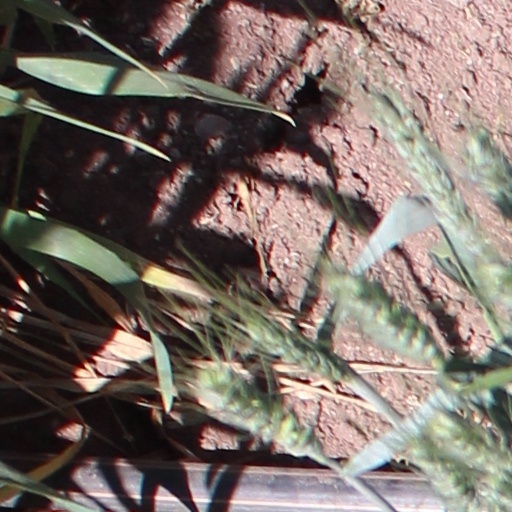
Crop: wheat